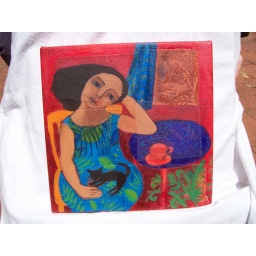
cup of tea in the red studio